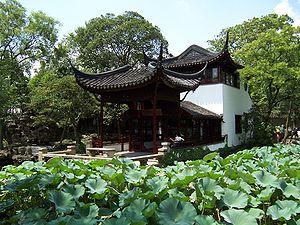
Xiangzhou (Îlot aux parfums) du Zhuozhengyuan